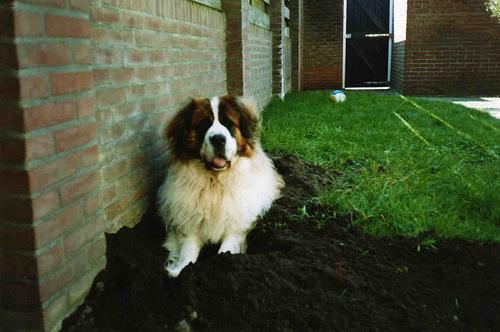
Breed: saint bernard